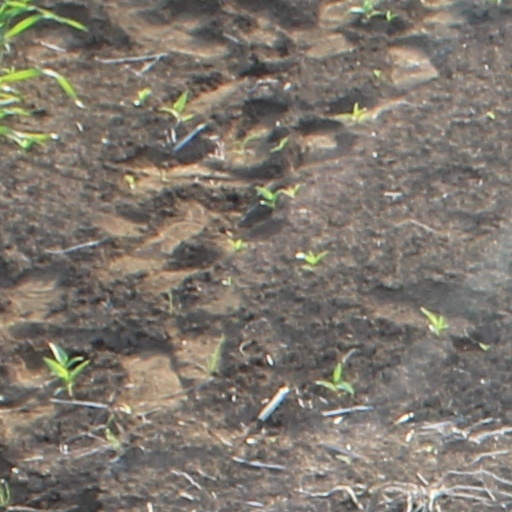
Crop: wheat